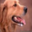
Label: dog